Dance Girl Dance

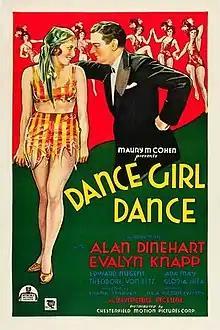
Poster for the film

Dance Girl Dance is a 1933 American pre-Code musical film directed by Frank Strayer from an original screenplay by Robert Ellis. The picture stars Alan Dinehart, Evalyn Knapp, and Edward Nugent, and premiered on September 1, 1933.